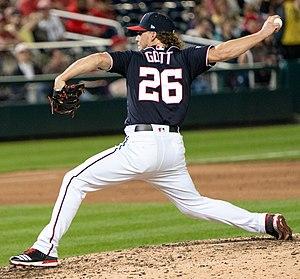
Trevor Vaughan Gott est un lanceur de relève droitier des Nationals de Washington de la Ligue majeure de baseball.